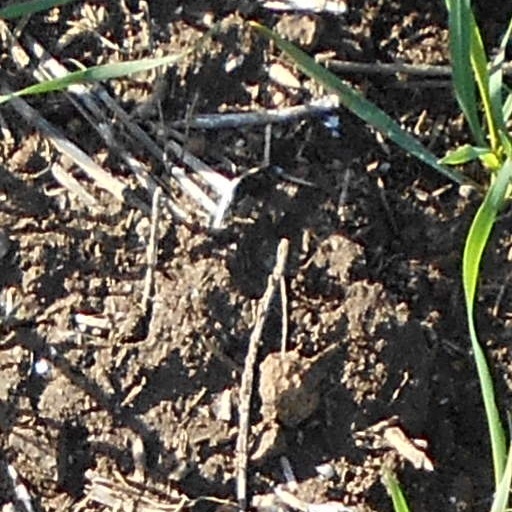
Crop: wheat